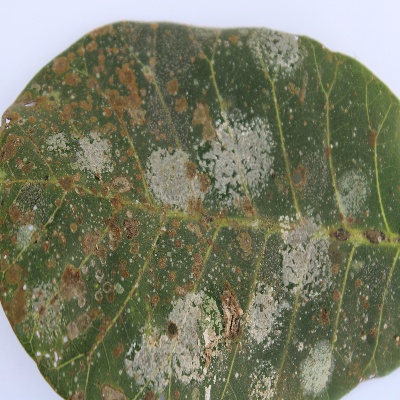
Crop: Cashew
Condition: red rust